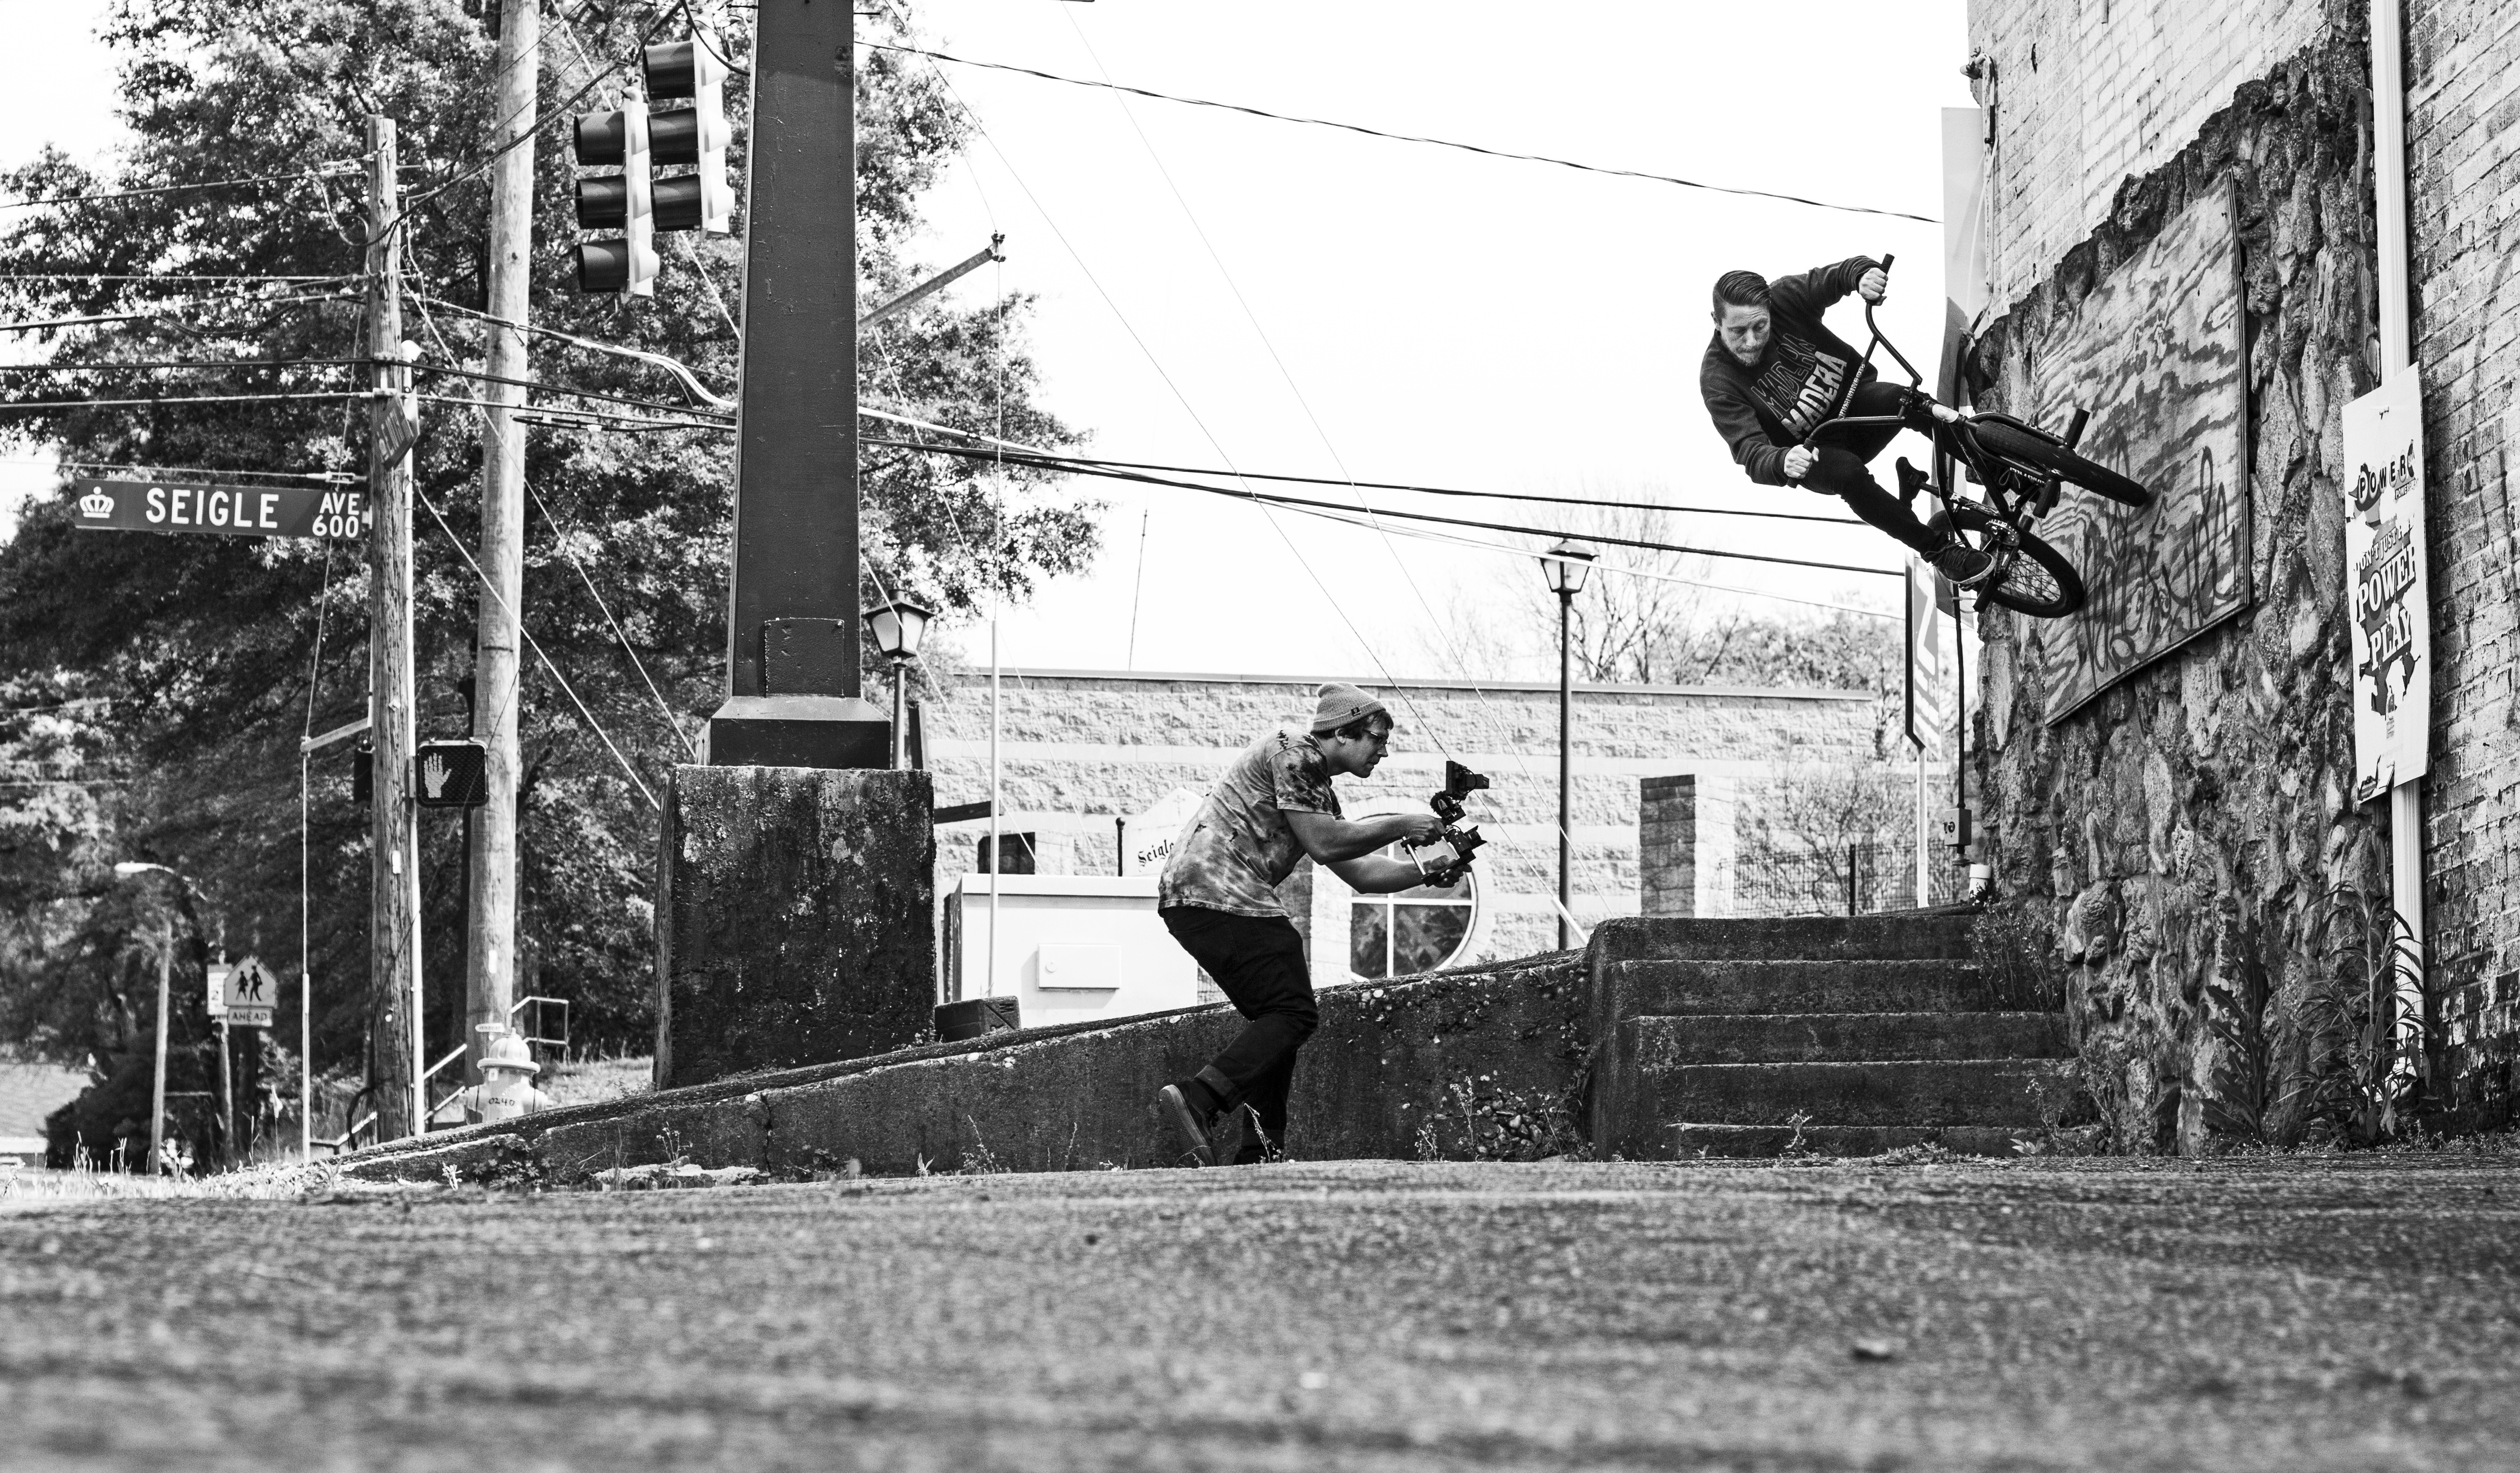
man, black and white, street, camera, photography, film, photo, monochrome, bmx, adults, bicyclist, sports, biking, filming, picture, photograph, bikes, beat, north carolina, grime, ally, monochrome photography